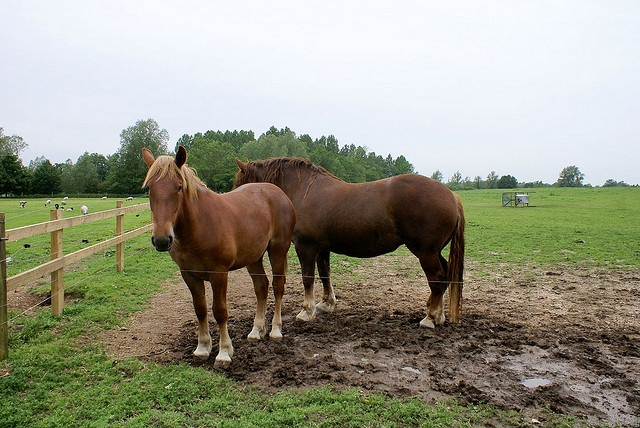
A couple of brown horses standing in a field next to a fence.
two brown horses in a field gazing around
Two horses stand by the fence in a field
Two horses standing in mud in a pasture
Two horses stand in mud near a fence.